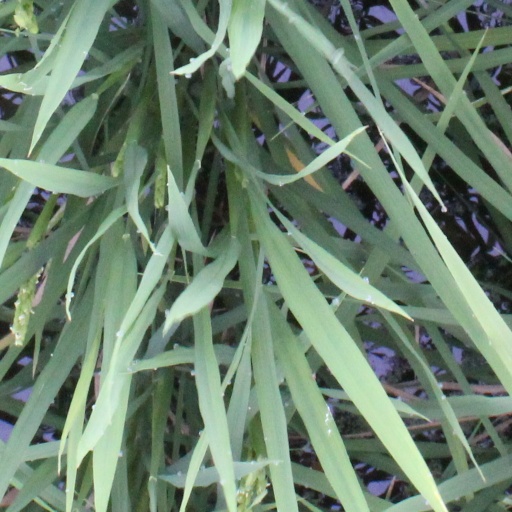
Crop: rice